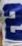
Number: 2